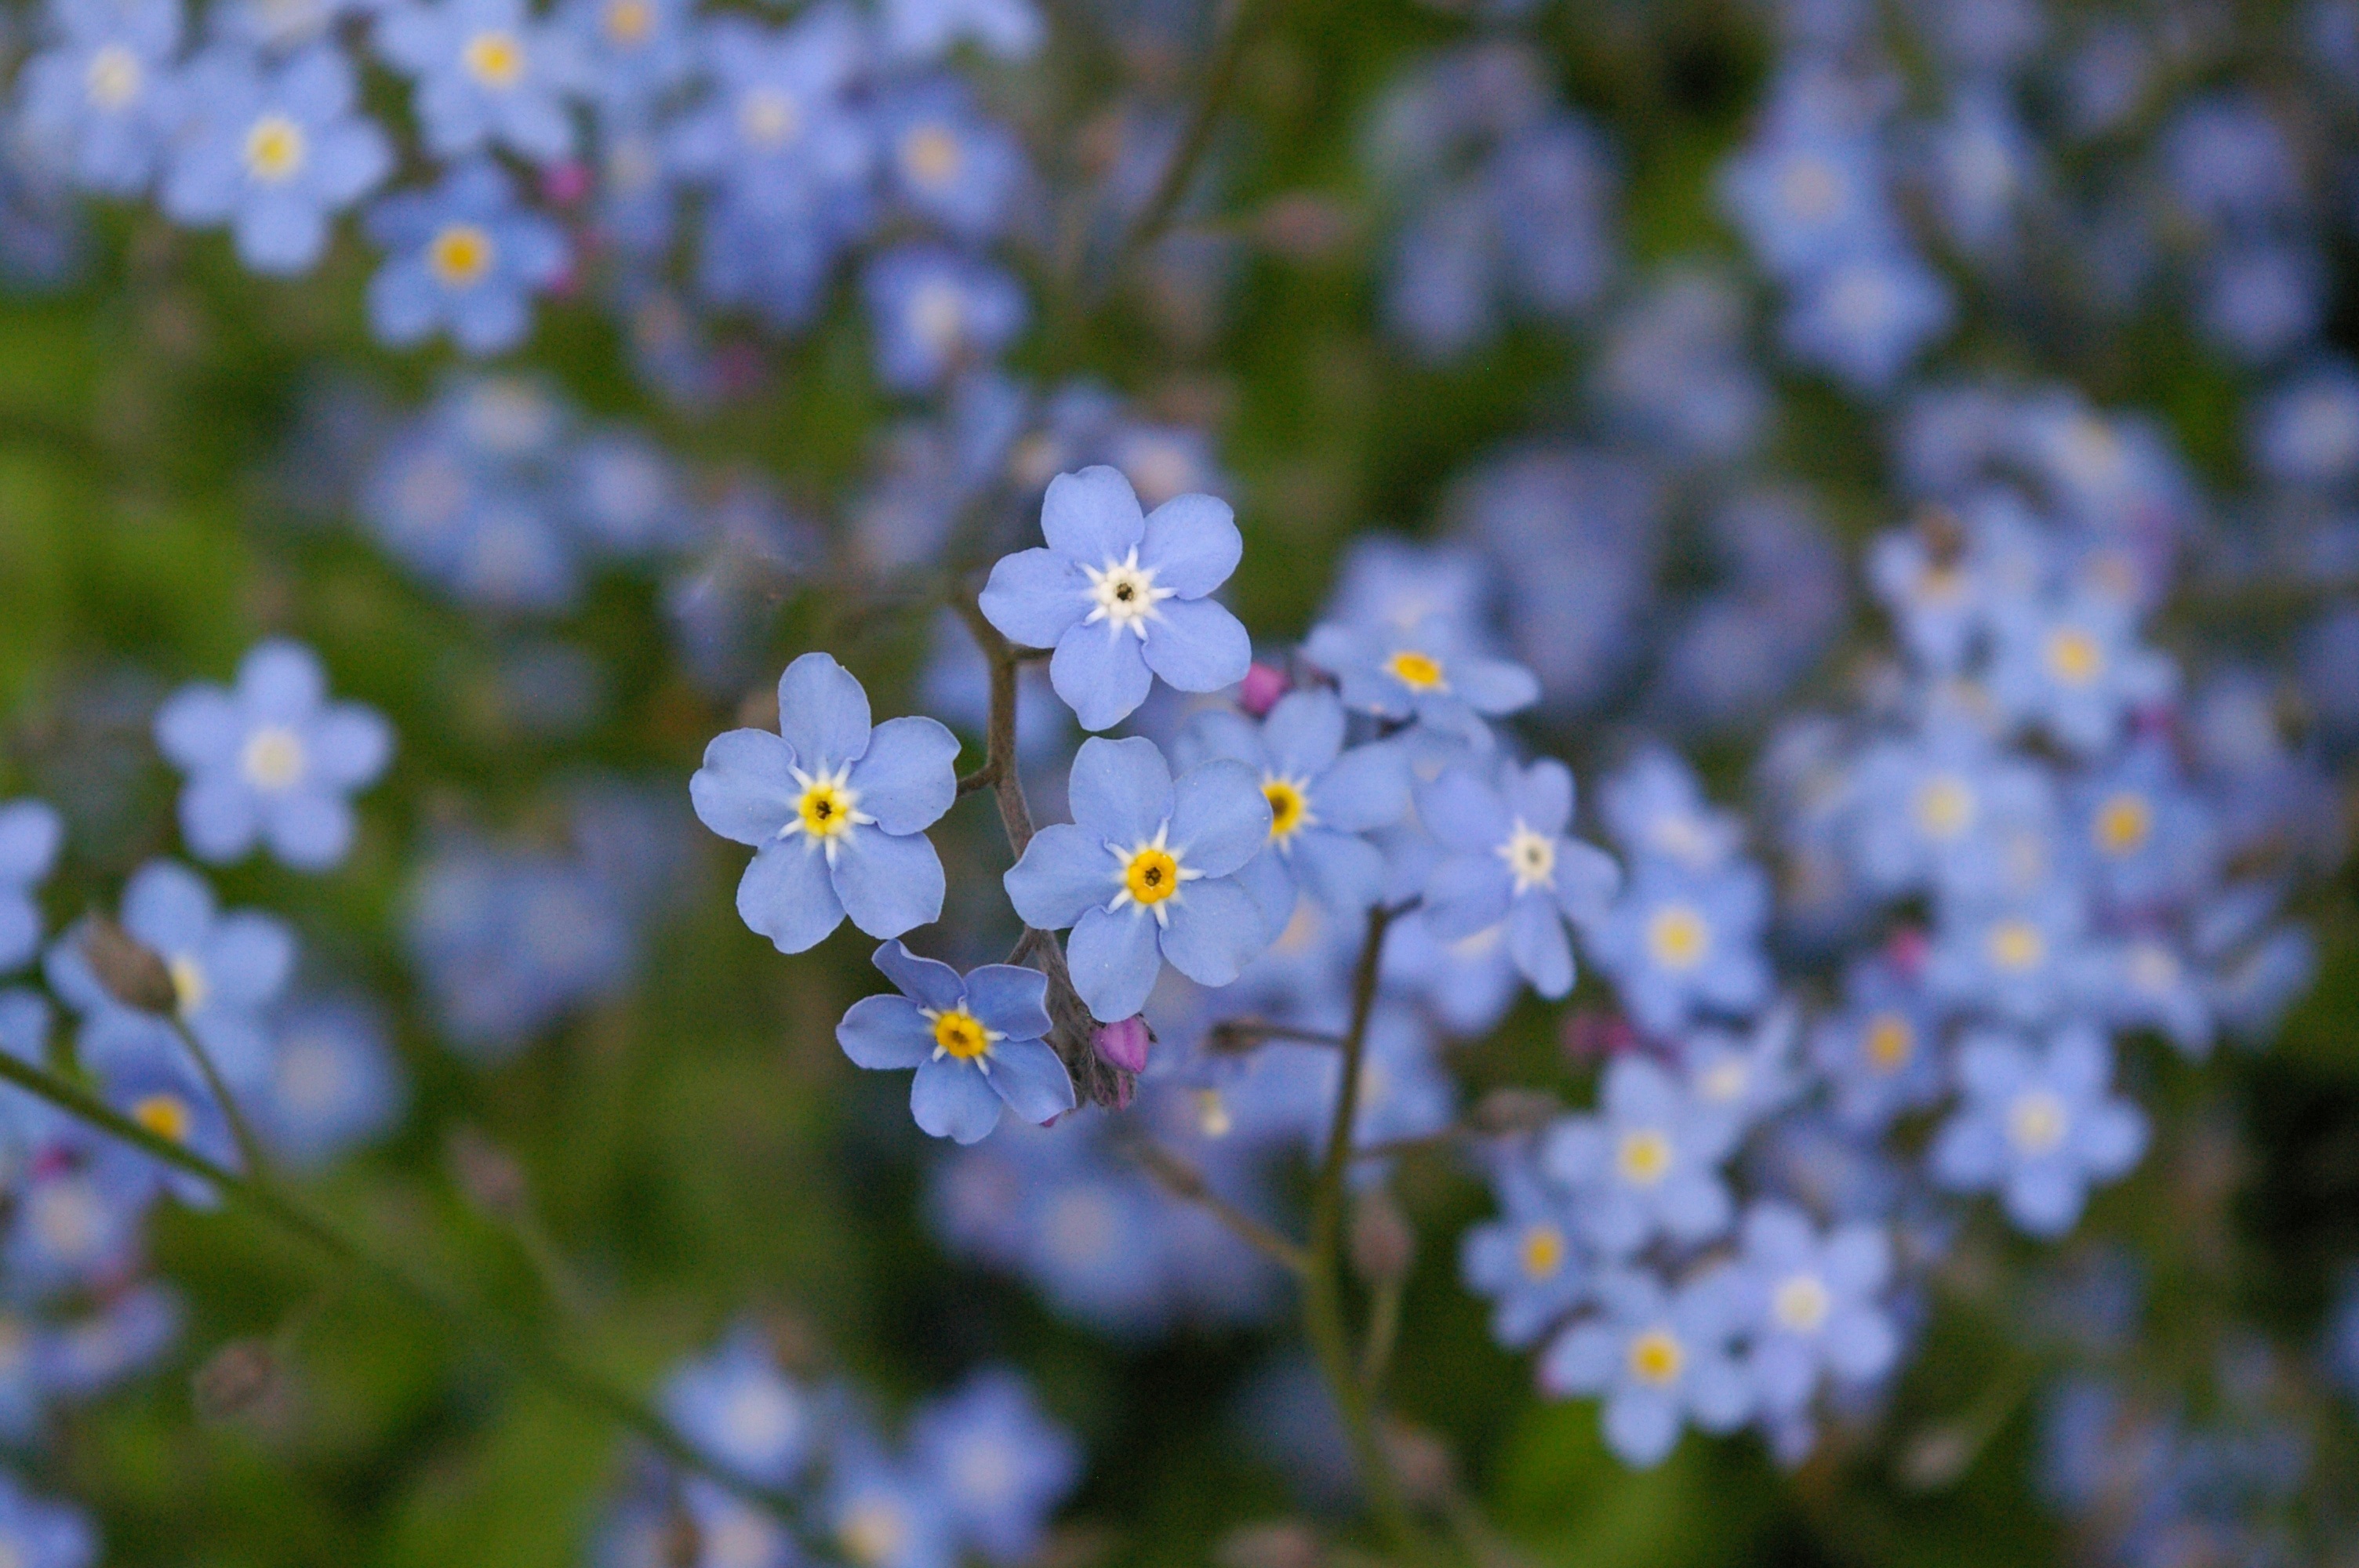
nature, blossom, plant, meadow, flower, petal, bloom, spring, botany, blue, garden, close, flora, wild flower, wildflower, flowers, pointed flower, forget me not, beautiful, tender, macro photography, flowering plant, flowering stems, borage family, land plant